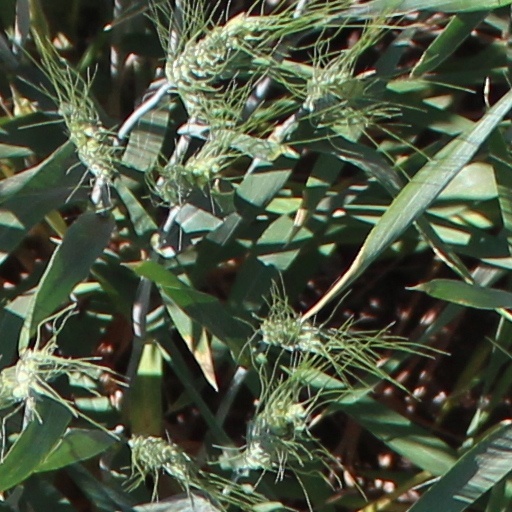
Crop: wheat